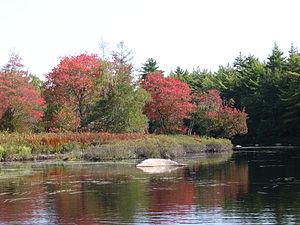
Le parc national de Kejimkujik est un parc national du Canada situé en Nouvelle-Écosse, à environ 174 km à l'ouest d'Halifax. Le parc, qui protège 404 km², comporte deux secteurs. Le principal, dans une pénéplaine du Centre-Sud de la province, protège une forêt mixte, des cours d'eau et des lacs peu profonds. Il est riche de plusieurs espèces animales et végétales qui ne sont ordinairement présents que beaucoup plus au sud sur la côte atlantique. Le parc possède aussi une annexe sur l'océan Atlantique avec une côte découpée comportant deux lagunes et des plages où niche le pluvier siffleur.